Ornament (music)

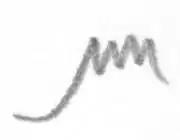
Schleifer notation

A slide (or "Schleifer" in German) instructs the performer to begin one or two diatonic steps below the marked note and slide upward. The schleifer usually includes a prall trill or mordent trill at the end. Willard A. Palmer writes that "[t]he schleifer is a 'sliding' ornament, usually used to fill in the gap between a note and the previous one."